2006 French Socialist Party presidential primary

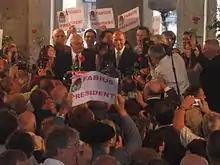
refer to caption

By the end of September, Lang and Kouchner gave up their struggling bids for the nomination and each offered a modest endorsement of Royal. Strauss-Kahn, however, officially registered his candidacy on 30 September, followed by Fabius the next day. The two men presented Royal with formidable competition: Strauss-Kahn had been Minister of the Economy and Fabius was a former Prime Minister, but the relatively unknown Royal nonetheless commanded an early lead in polls.